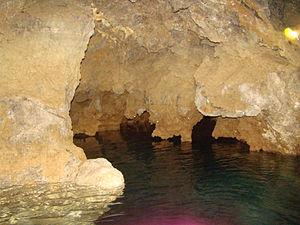
Cet article recense les sites inscrits au patrimoine mondial en Iran.